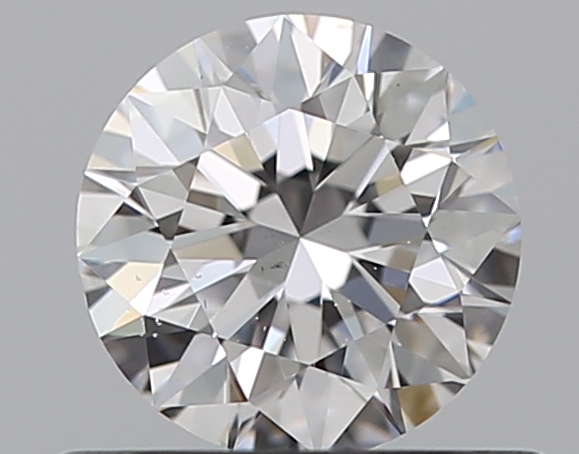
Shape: round
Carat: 0.5
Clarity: VS2
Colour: D
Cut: EX
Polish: VG
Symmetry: EX
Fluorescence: M
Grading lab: GIA
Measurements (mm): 5.04 x 5.07 x 3.18